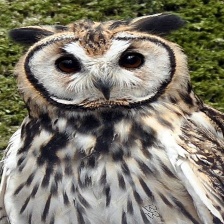
Species: STRIPED OWL
Scientific name: ASIO CLAMATOR
ImageNet parent category: great_grey_owl